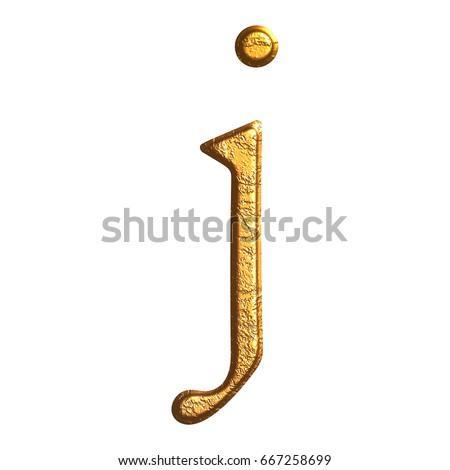
aged cracked gold style lowercase or small letter j in a 3d illustration with a vintage golden damaged rough worn rustic texture and antique font isolated on a white background with clipping path .